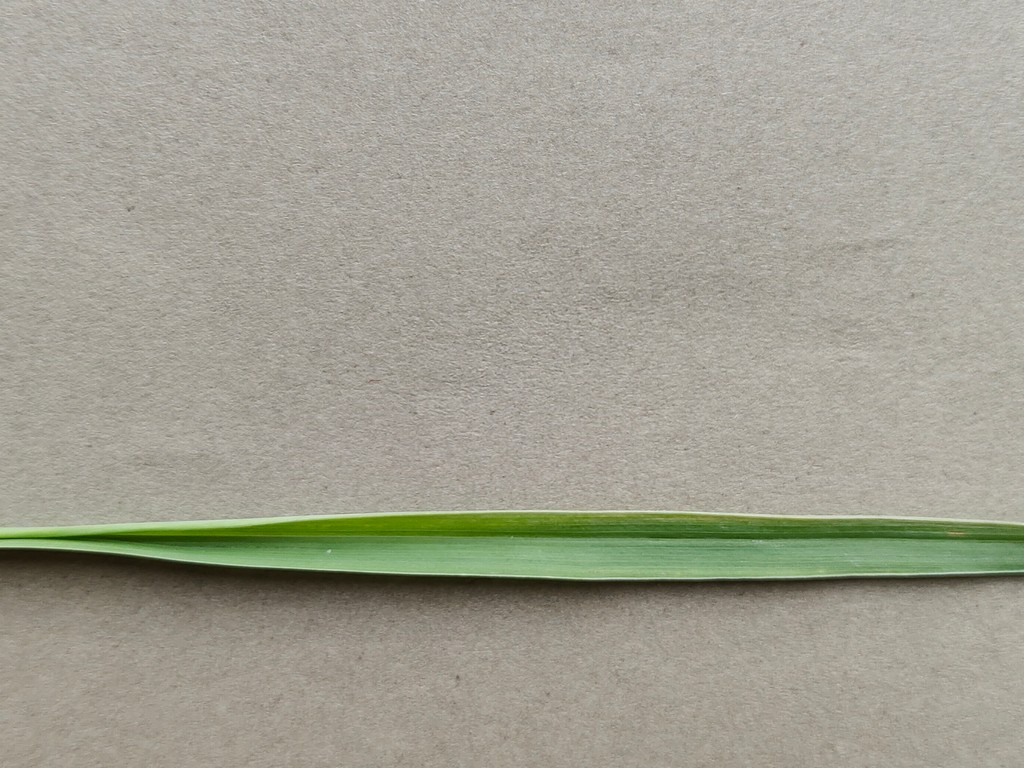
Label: Healthy